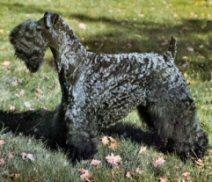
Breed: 229-n000087-Kerry_blue_terrier